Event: Nepal Earthquake
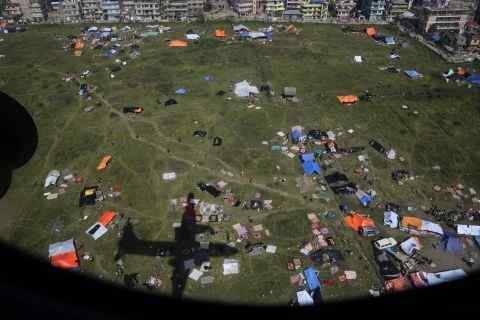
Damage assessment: damage